Nesvizh Castle

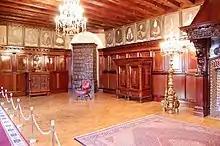
The Radziwiłł portrait gallery

The estate was owned by the Radziwiłł magnate family from 1533, when it was awarded to Mikołaj Radziwiłł and his brother Jan Radziwiłł after the extinction of the Kiszka family. Since the Radziwiłłs were one of the most important and wealthy clans of the Grand Duchy of Lithuania and the Crown of the Kingdom of Poland, it was there that the Lithuanian Metrica was moved in 1551. In 1586 the estate was turned into an "ordynacja".